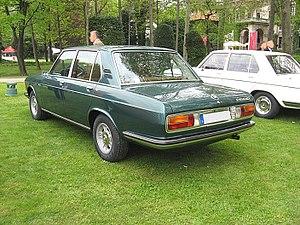
La gamme BMW E3 est une série de berlines haut de gamme du constructeur automobile allemand BMW. Elles sont produites de 1968 à 1977 et sont propulsées par le moteur six cylindres M30. Cette série a été présentée comme une réponse aux Mercedes-Benz qui dominent largement le secteur des voitures de luxe depuis la fin des années 1920. Cette voiture a été très importante dans l'établissement de la réputation de BMW en tant que constructeur de voitures de sport et berlines de luxe. À leur retrait du catalogue, les E3 sont remplacées par la Série 7.